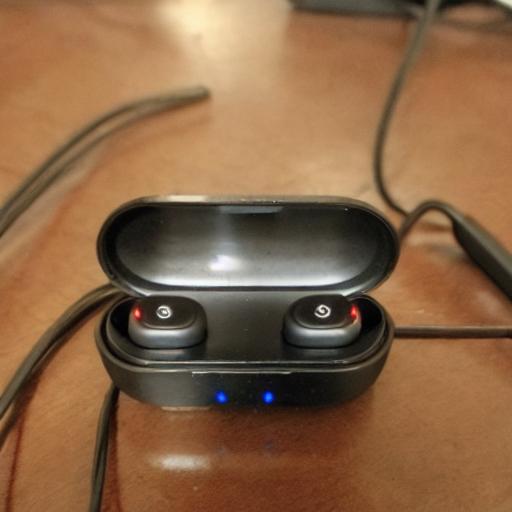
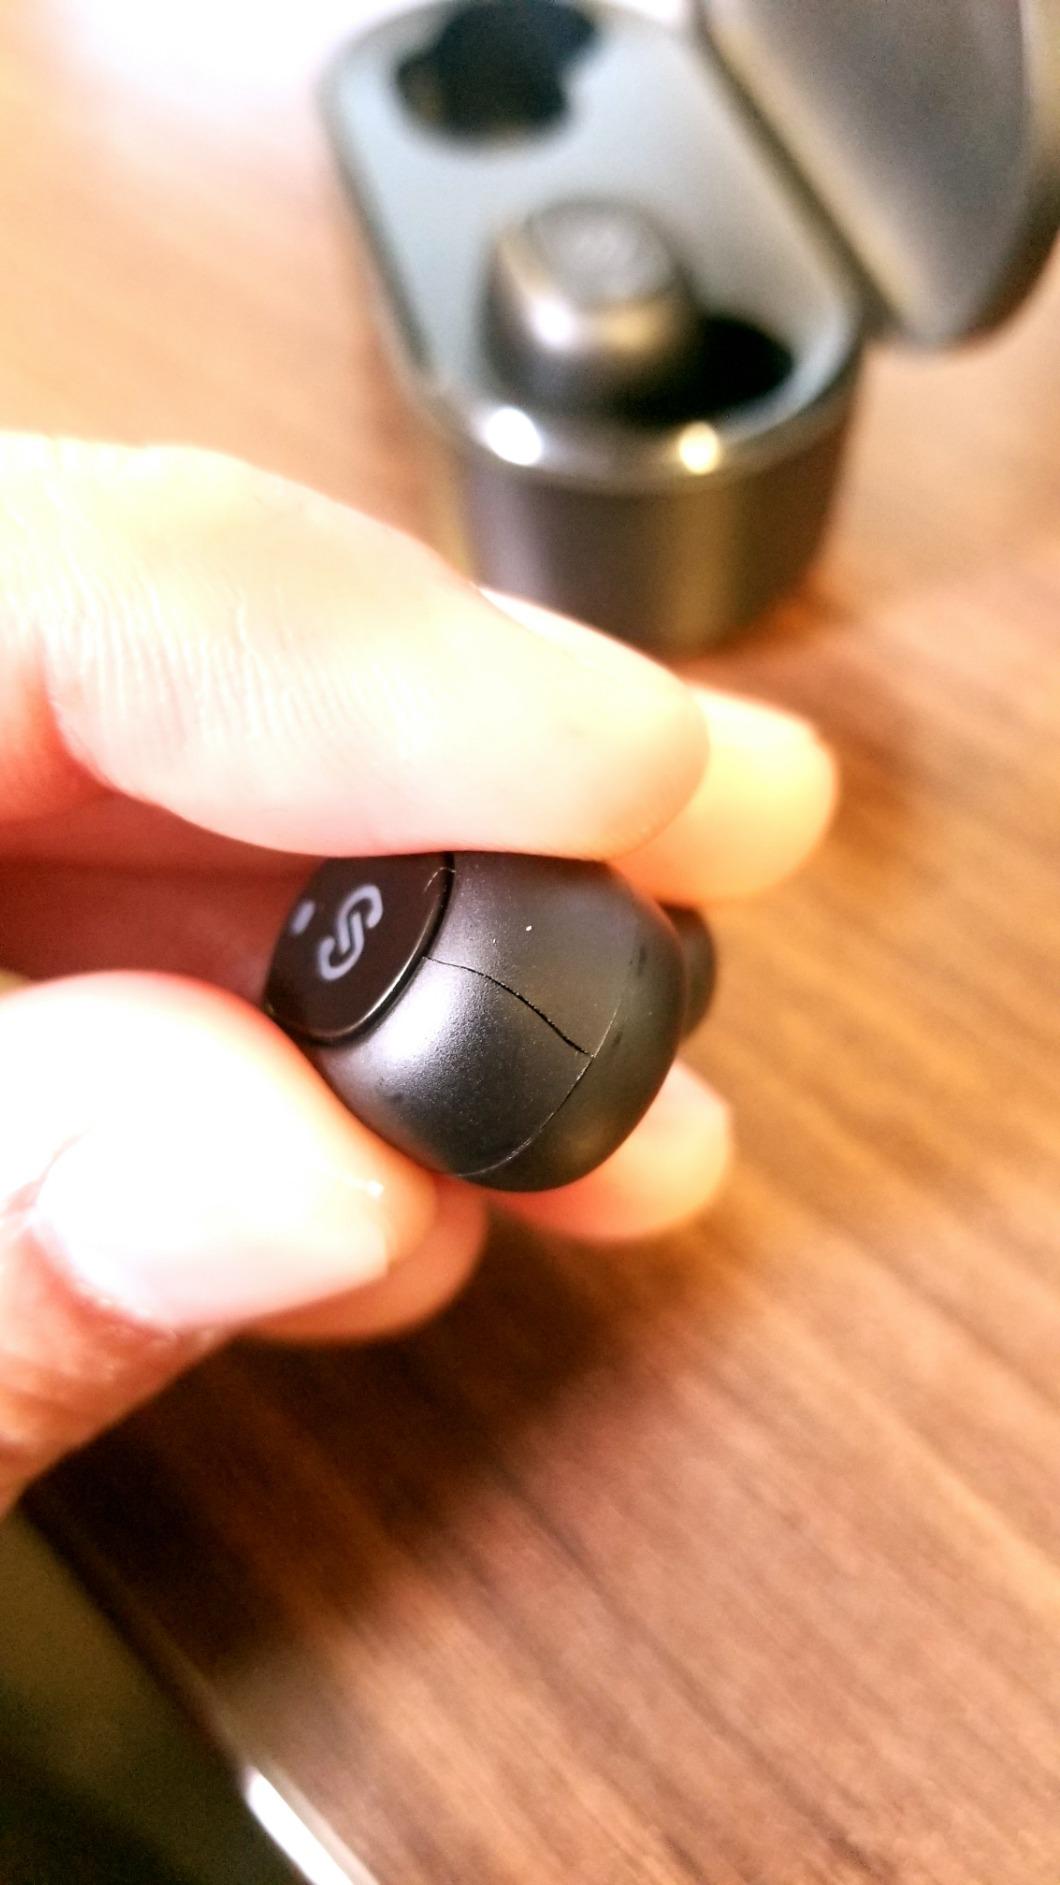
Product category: earbuds
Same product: no